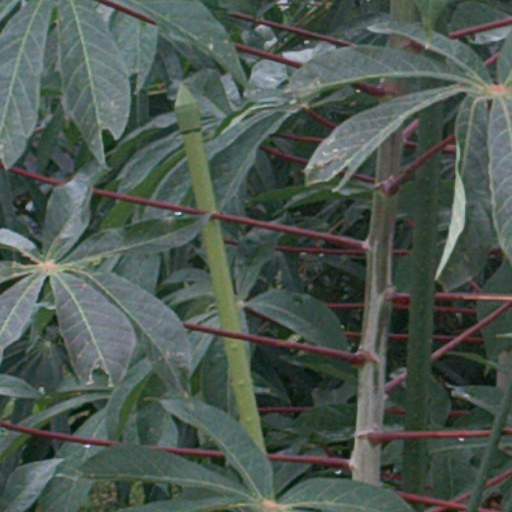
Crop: cassava